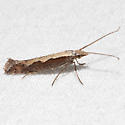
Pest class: diamondback_moth